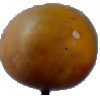
Label: Cucumber Ripe 2